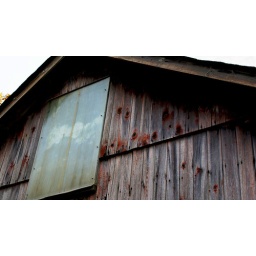
random barn near my school, love how the cloud reflected in the window. taken with my Sony a300 dslr